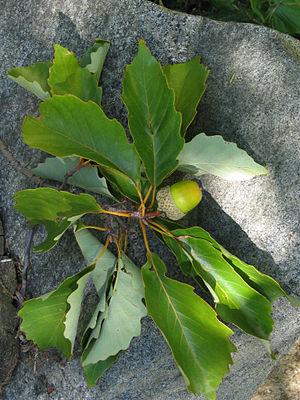
Quercus montana est une espèce de chêne appartenant à la section des chênes blancs, dans la famille des Fagaceae. Elle est originaire de l'Est de l'Amérique du Nord, où elle est parfois appelée « chêne-pierre » car on la trouve souvent sur les montagnes et dans des habitats rocheux.
La forme foliaire, ou forme des feuilles, est une part de la morphologie végétale souvent utilisée dans la systématique ou classification des espèces. En effet, la forme des feuilles, qui comprend de nombreuses variantes, est souvent une des caractéristiques les plus visibles pouvant servir à identifier une espèce végétale. Leur forme, leur taille et leur surface, leur angle d'insertion, ainsi que leur distribution spatiale au sein de la couronne d'un arbre et sur les axes végétatifs sont les déterminants structurels de l'interception lumineuse et donc du rendement de la photosynthèse.